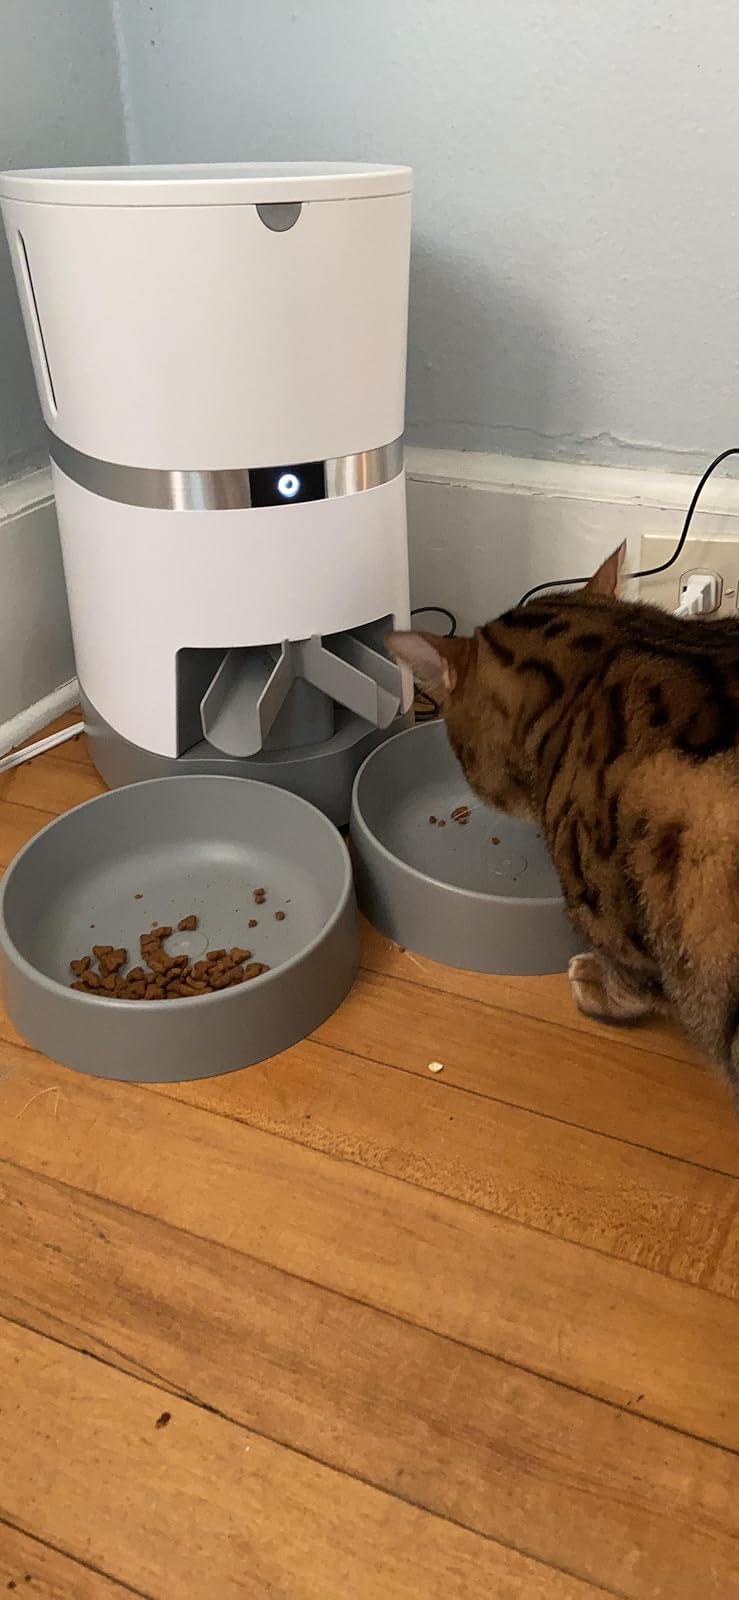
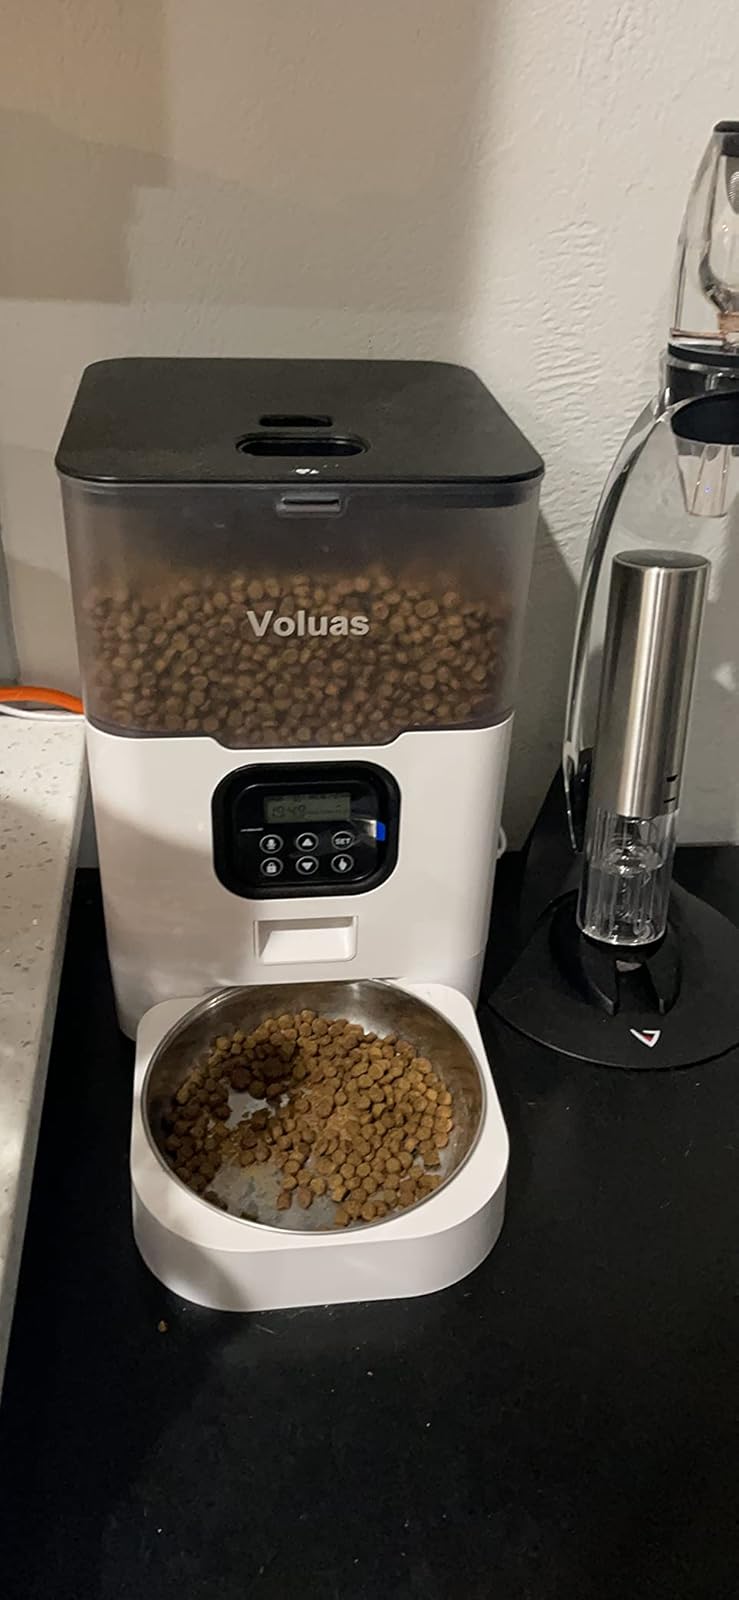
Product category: items_feeder
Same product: no